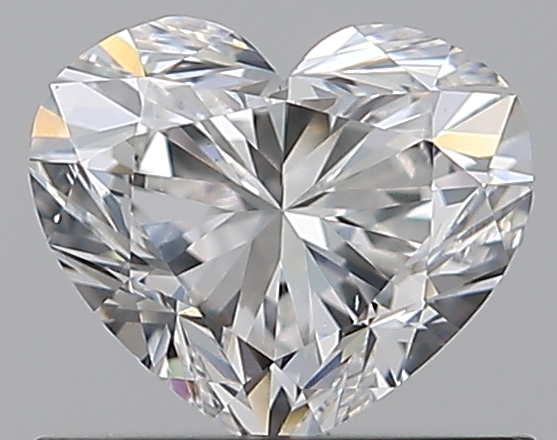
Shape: heart
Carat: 0.65
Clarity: VS1
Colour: E
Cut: EX
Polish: EX
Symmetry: VG
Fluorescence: ST
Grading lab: GIA
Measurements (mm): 5.1 x 5.95 x 3.54